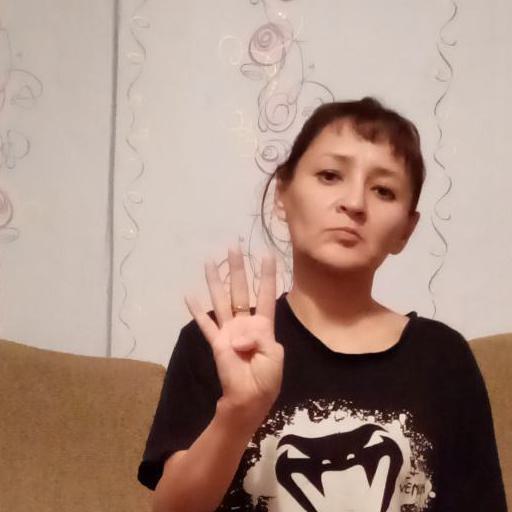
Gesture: four